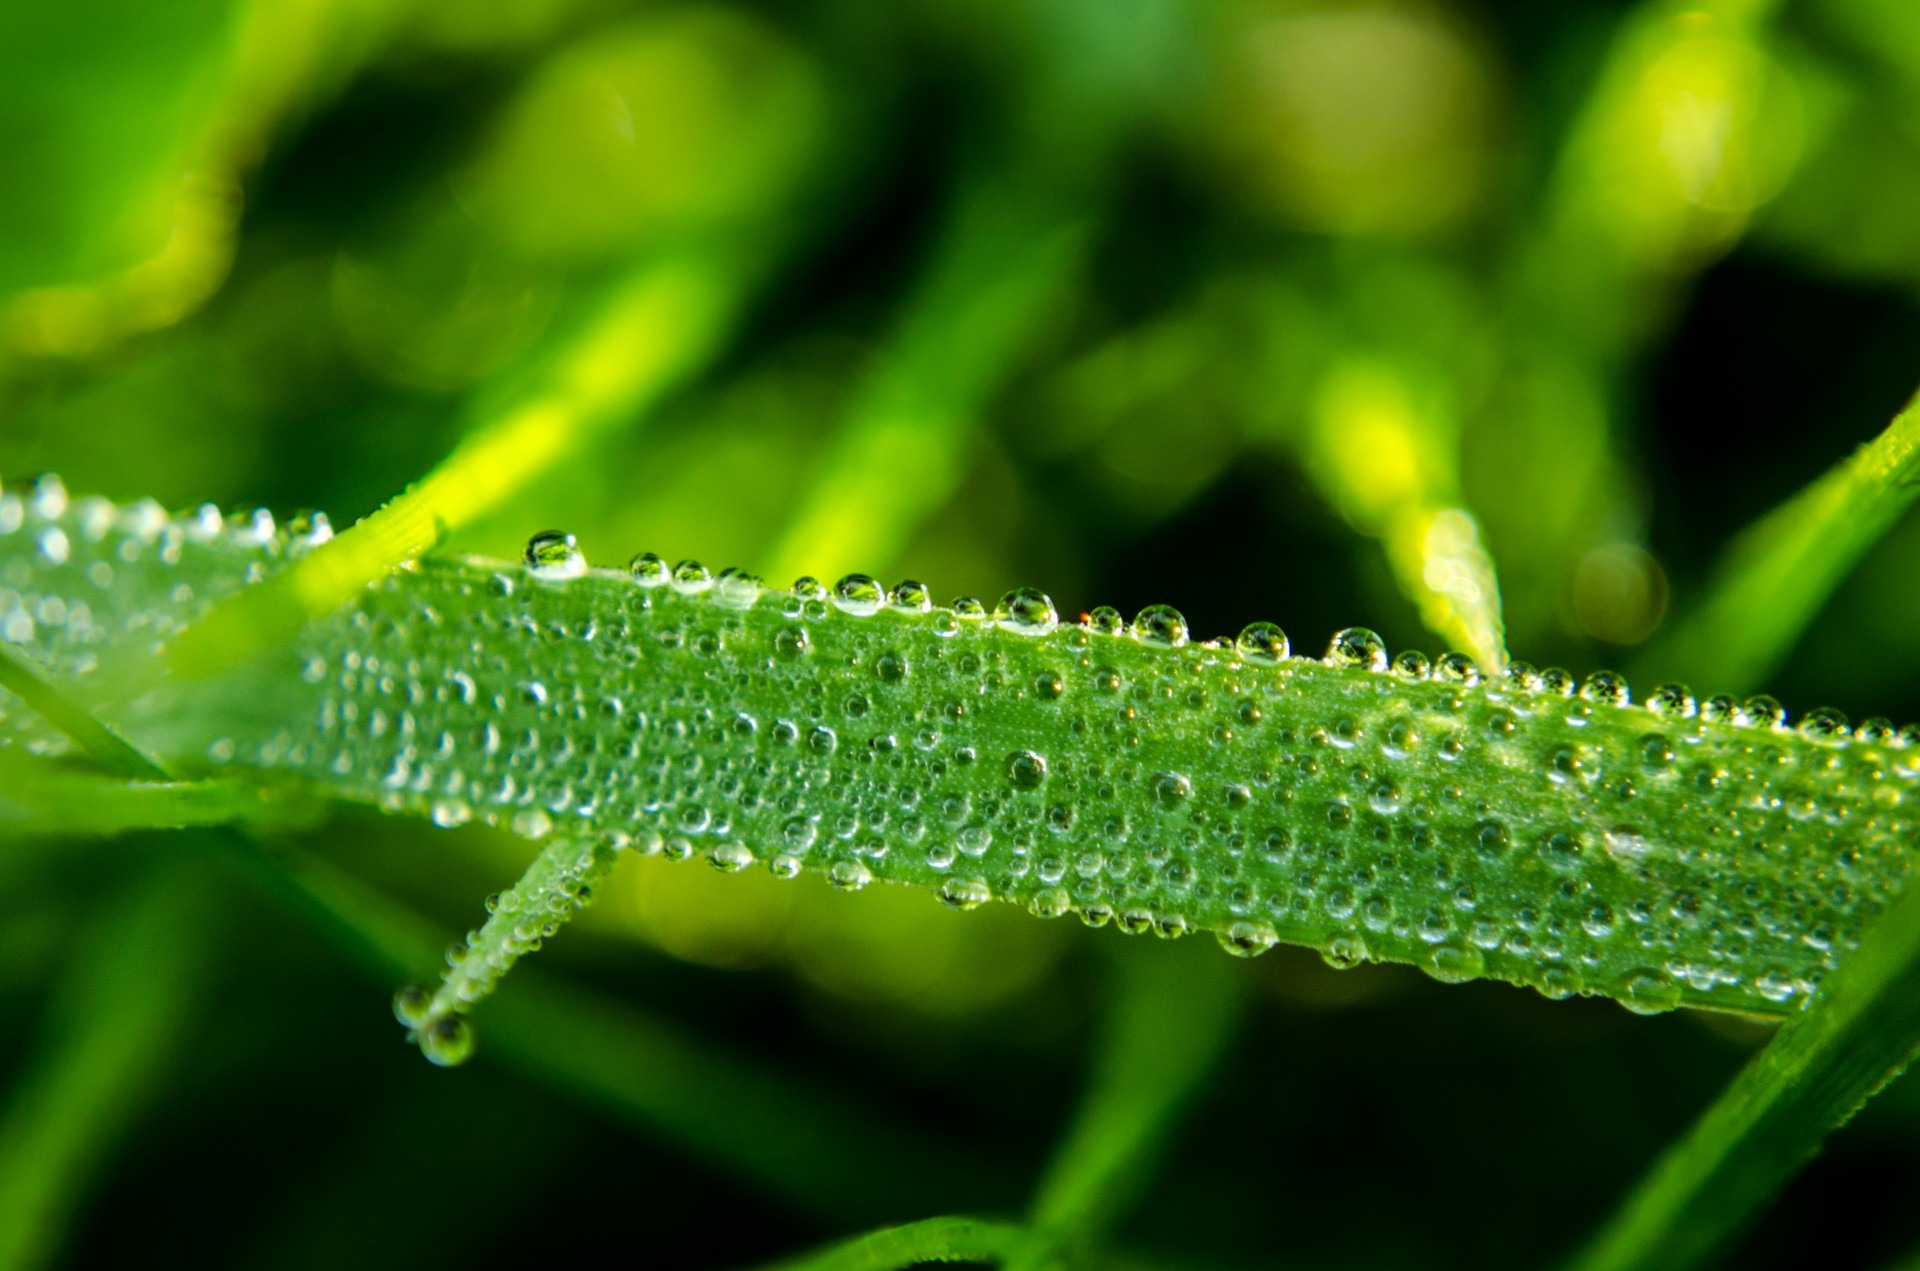
water, nature, grass, drop, dew, plant, lawn, photography, rain, water drop, leaf, flower, wet, green, macro, flora, close up, moisture, element, macro photography, grass family, plant stem